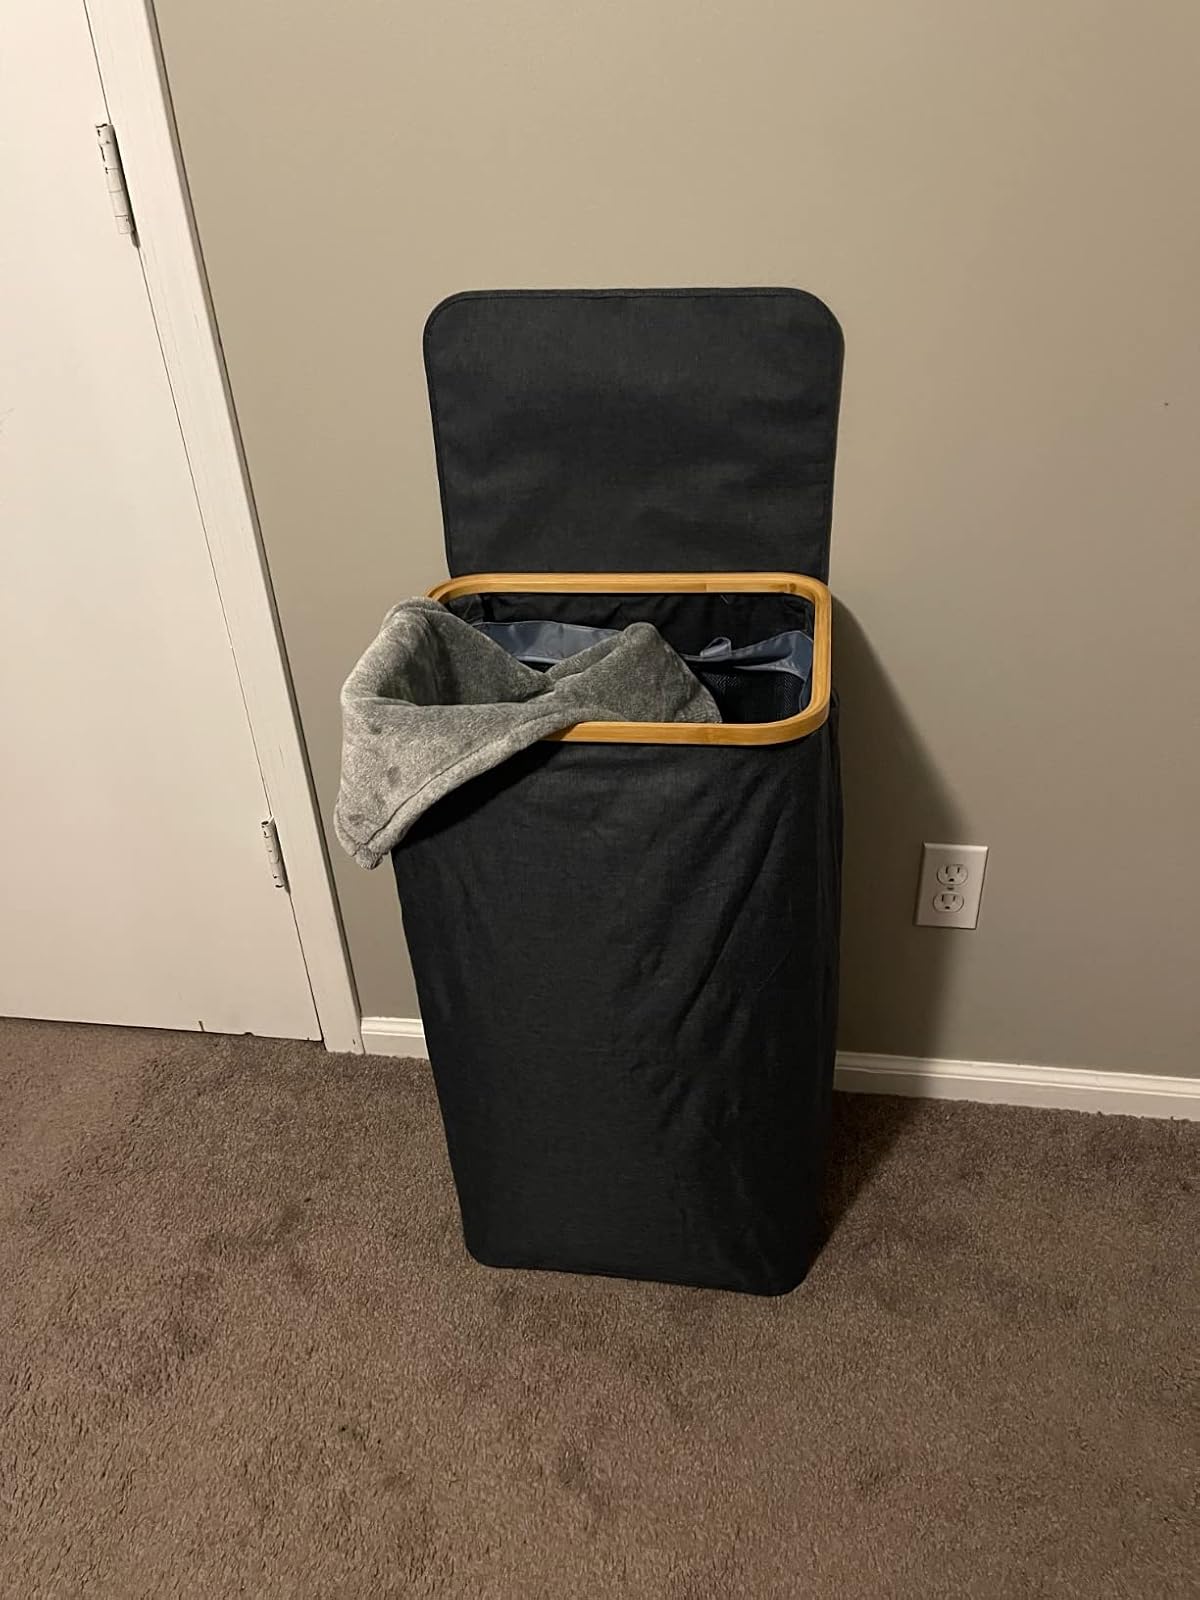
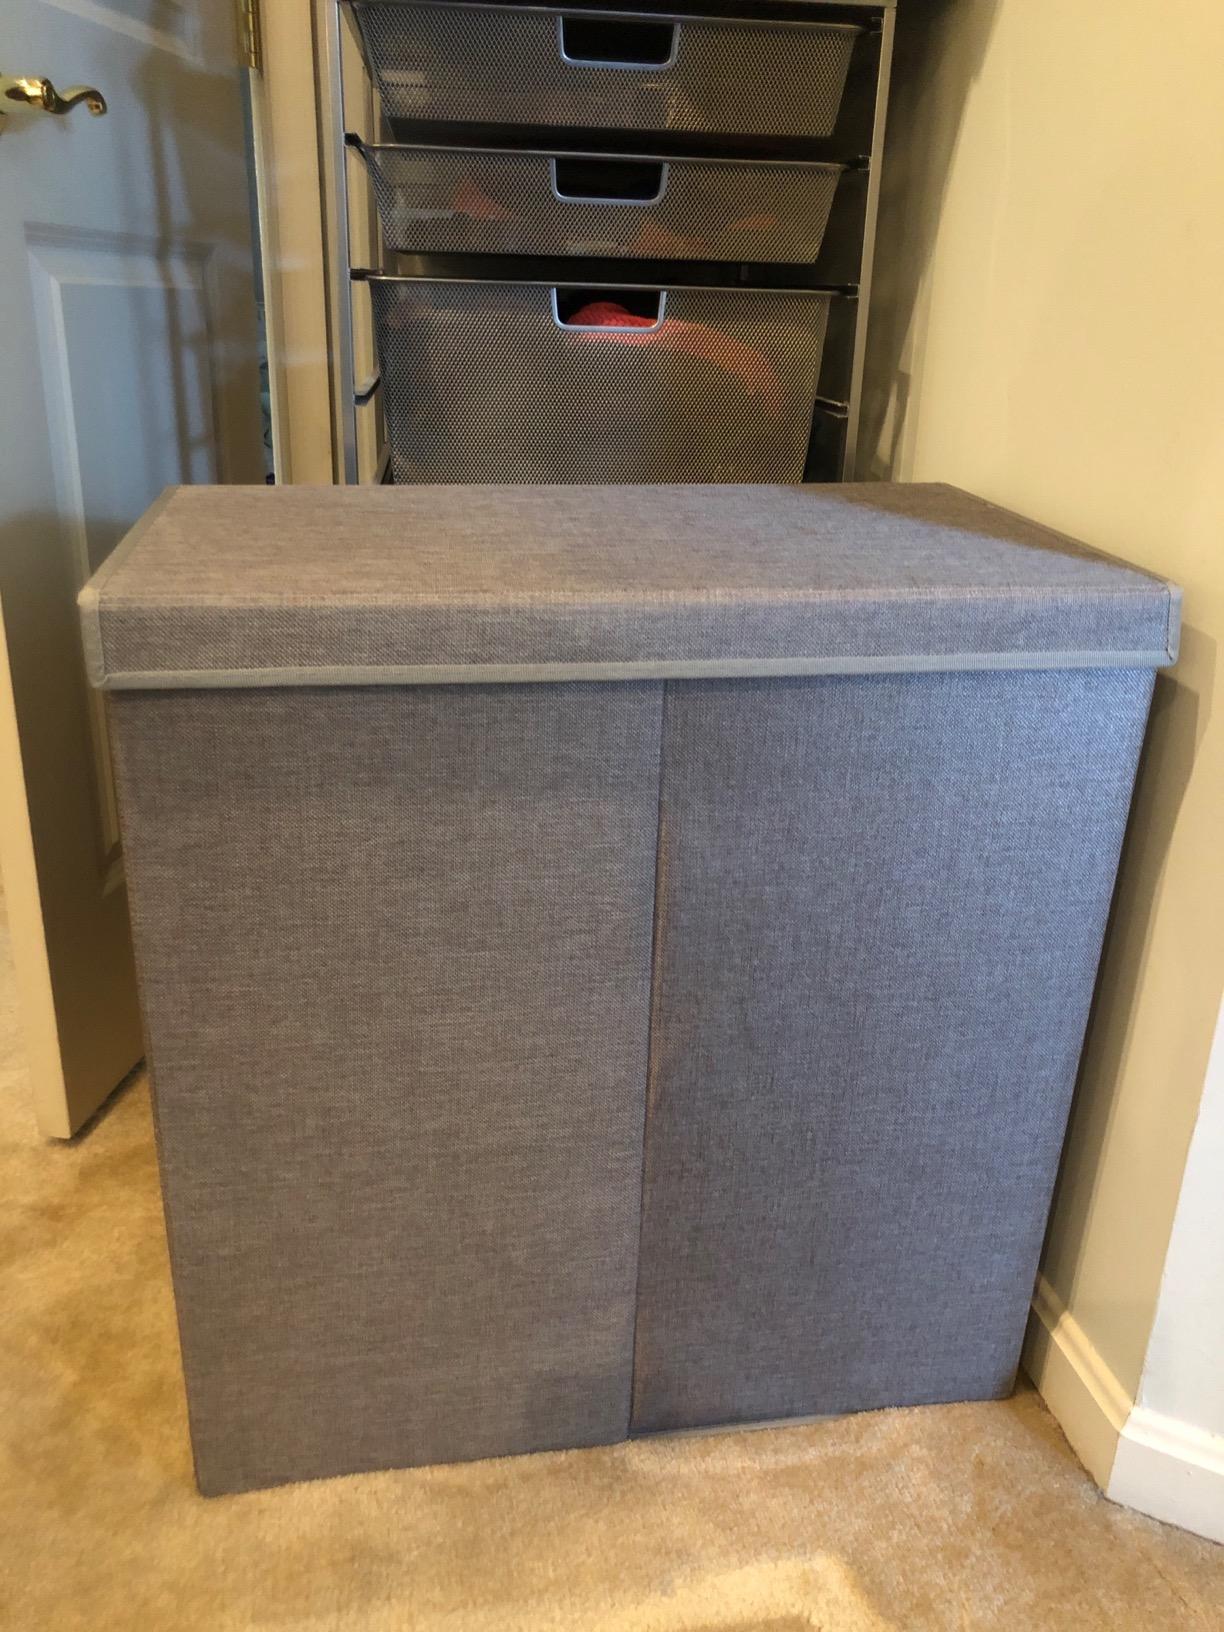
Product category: items_hamper
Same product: no